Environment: real
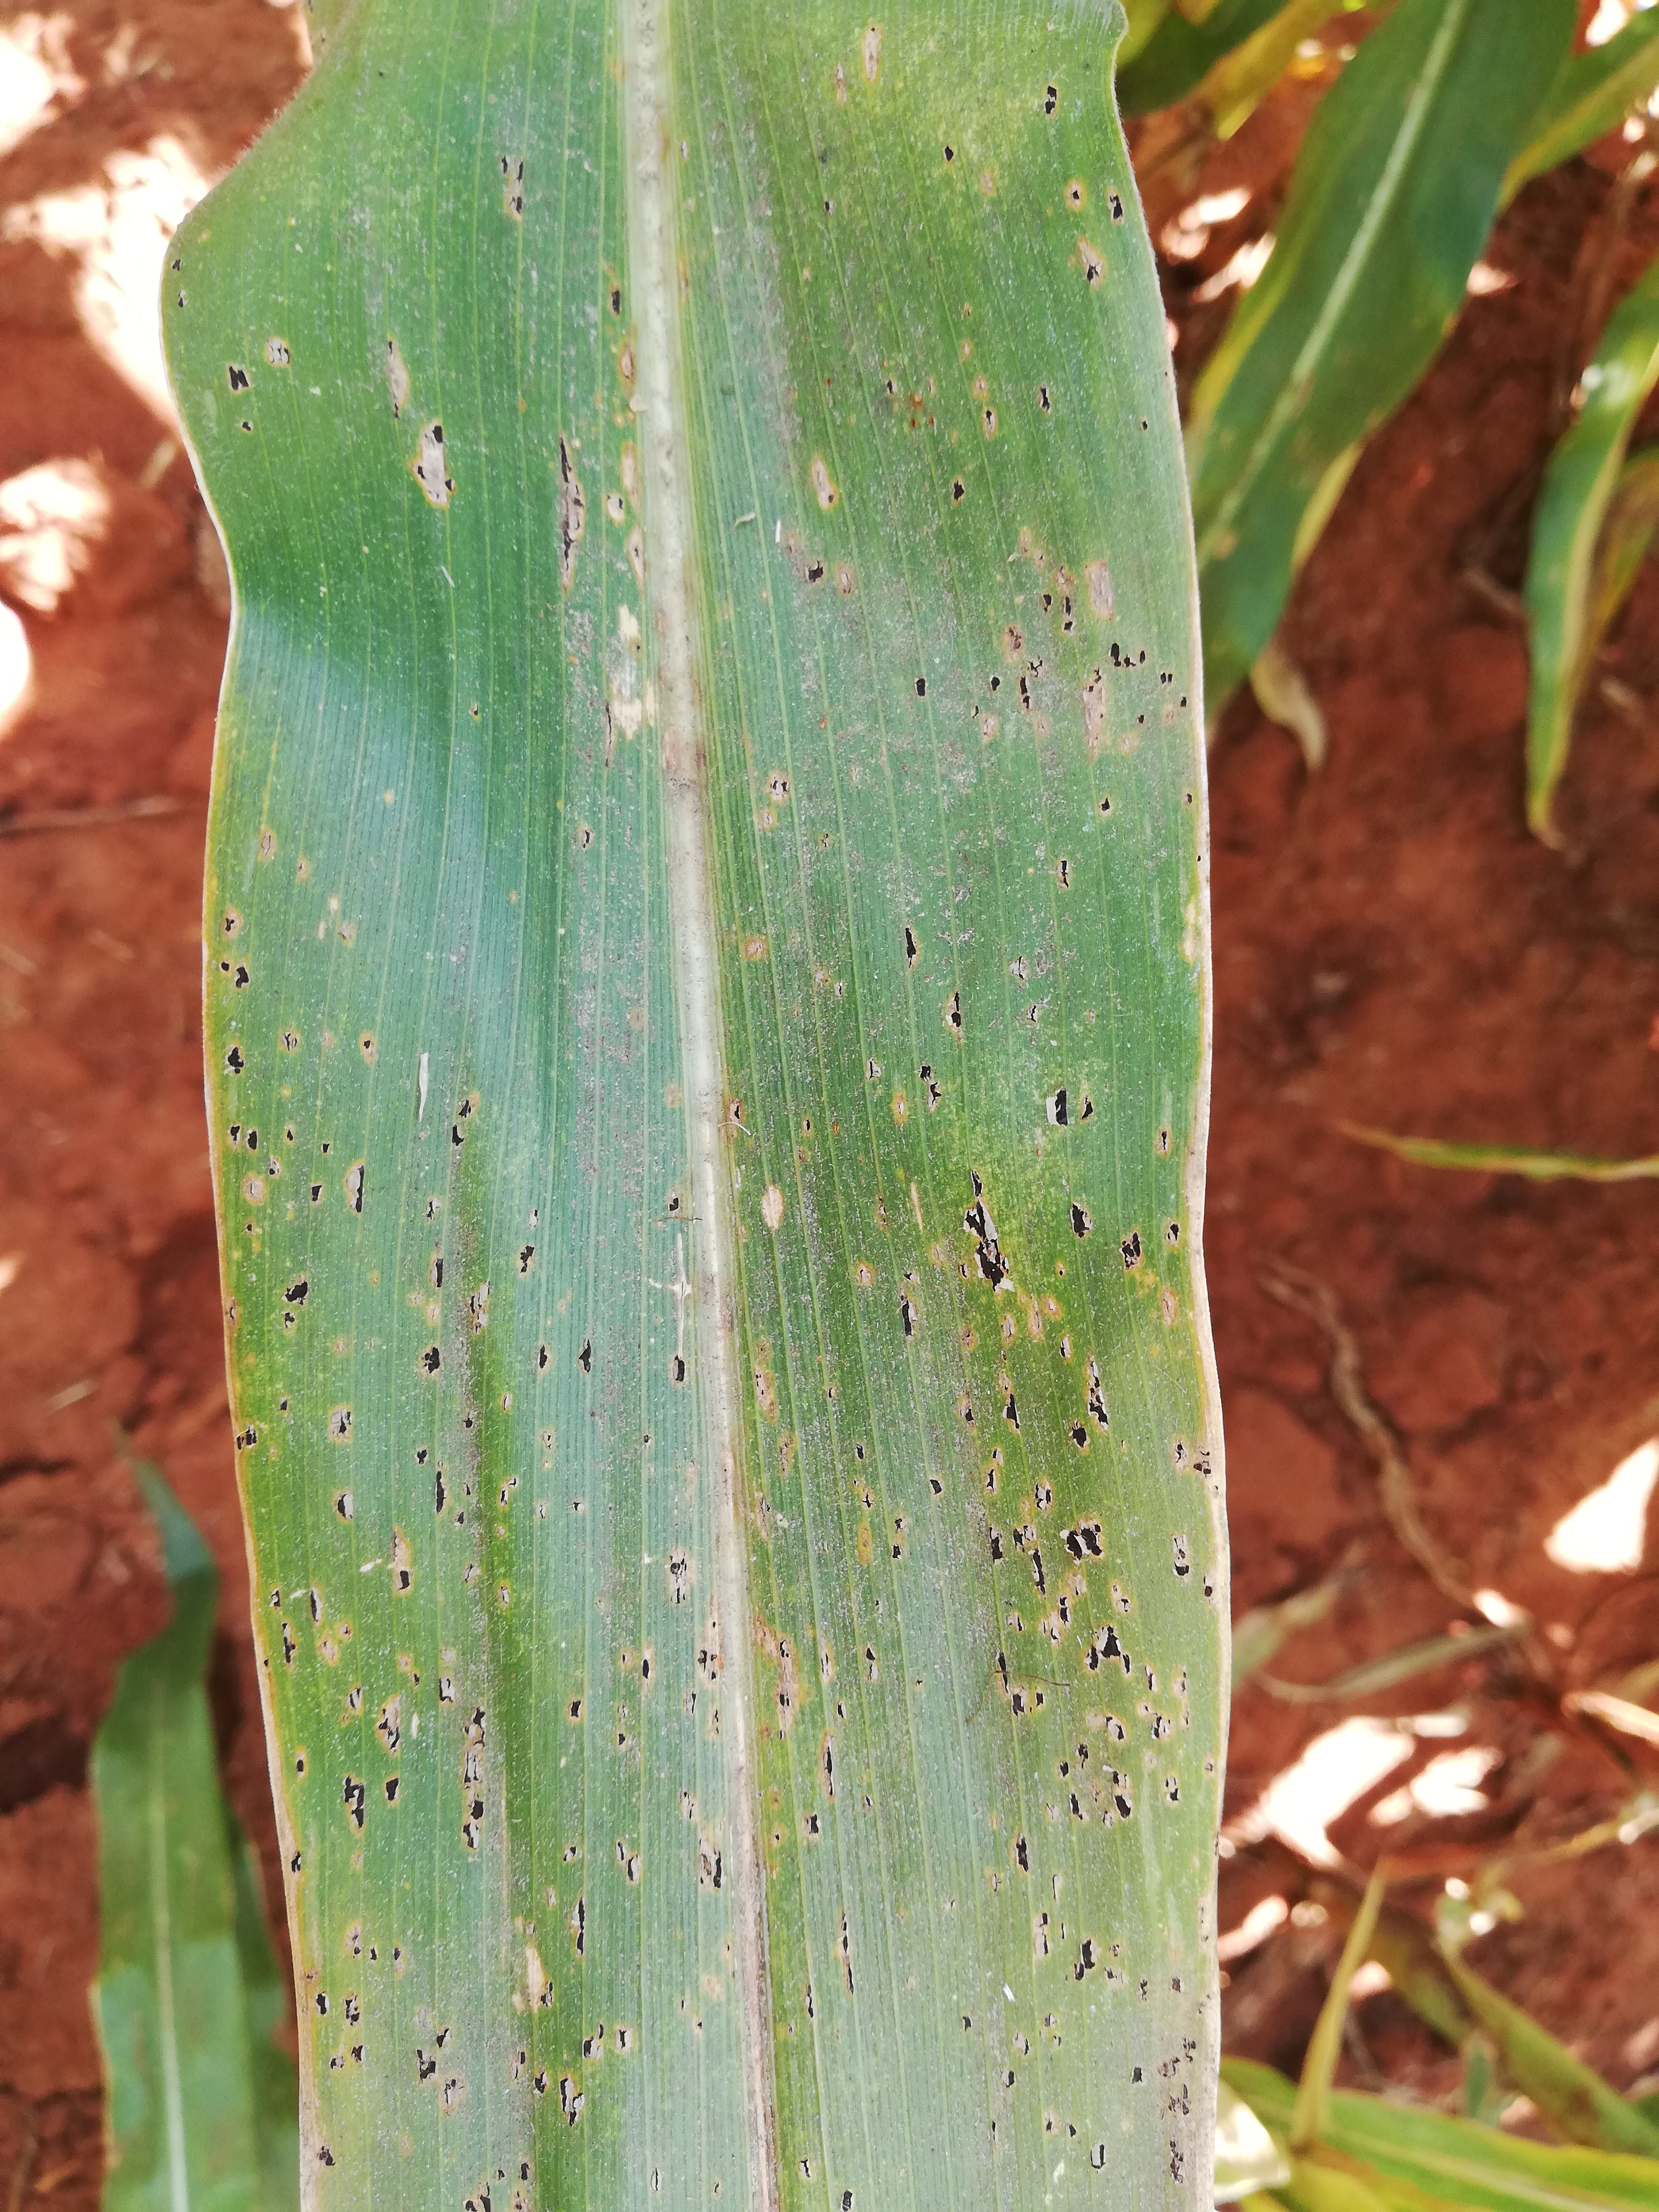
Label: common_rust